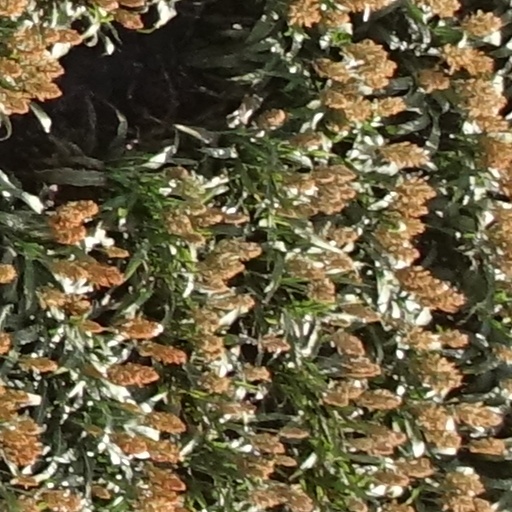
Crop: sorghum